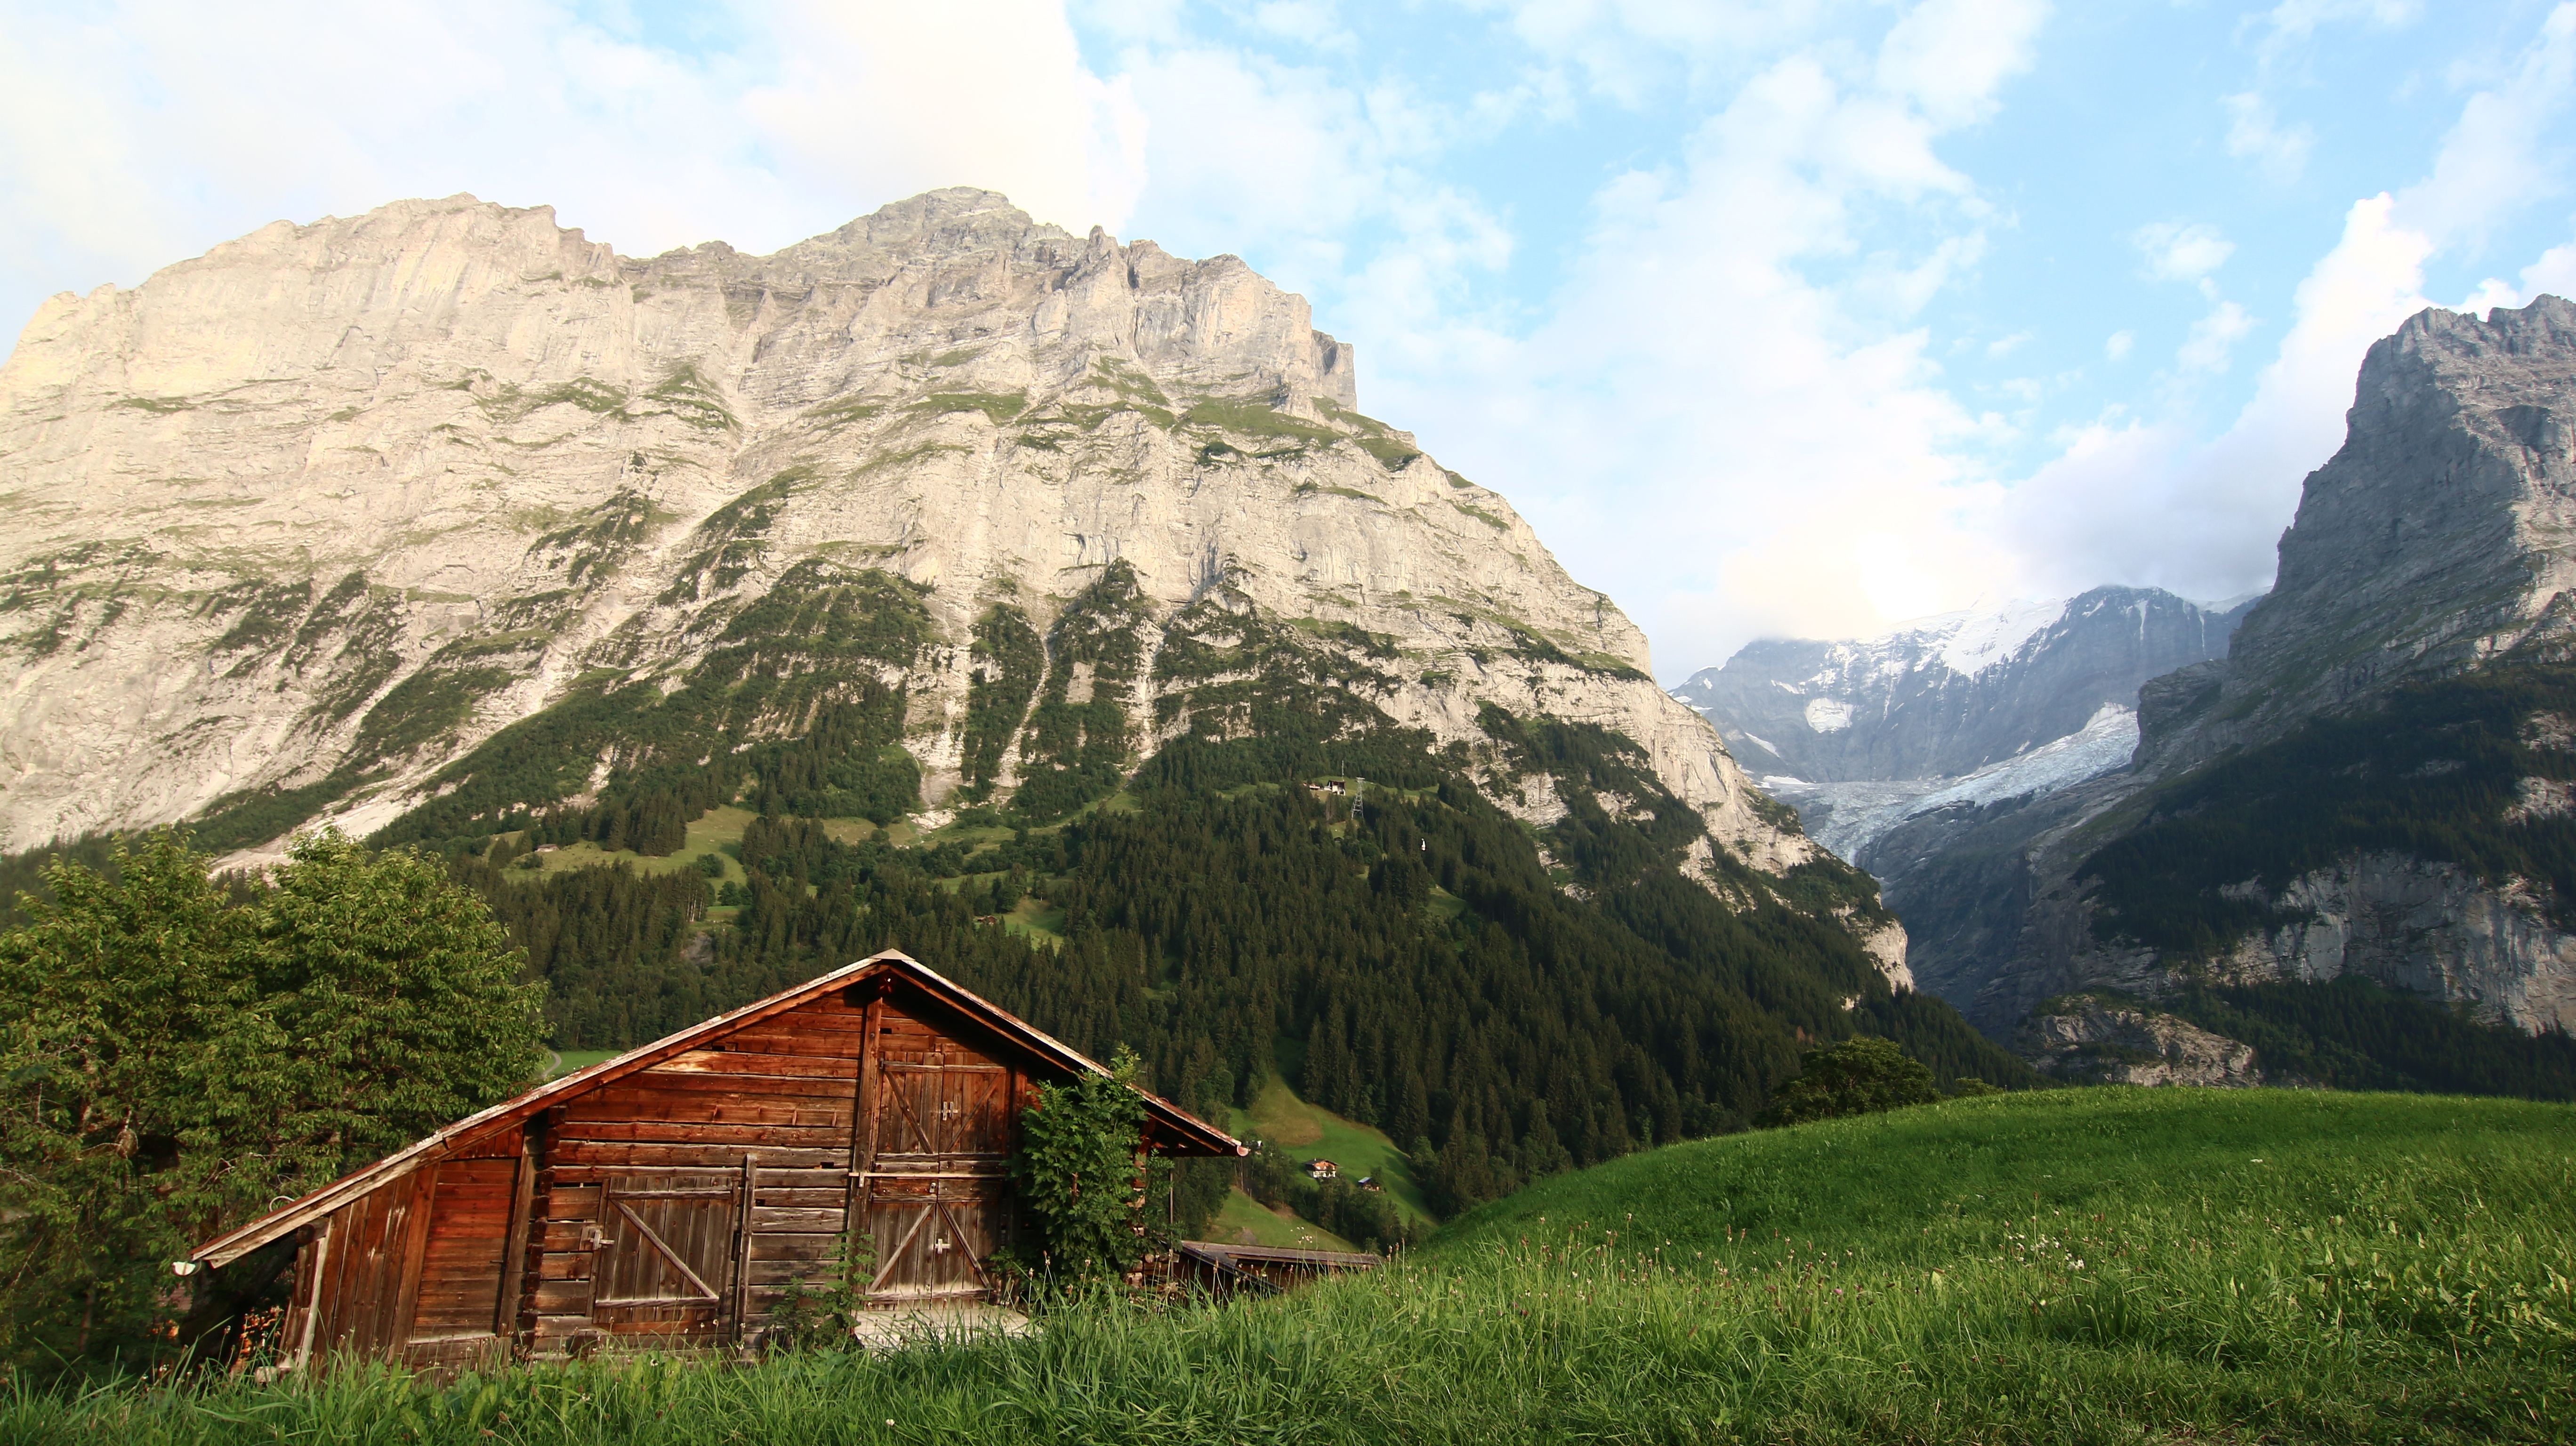
landscape, wilderness, mountain, sky, meadow, hill, roof, valley, mountain range, country, hut, village, glacier, scenery, highland, ridge, snow mountain, alps, icecap, swiss, plateau, rural area, landform, interlaken, eiger, jungfrau, lauterbrunnen, geographical feature, mountainous landforms, horon